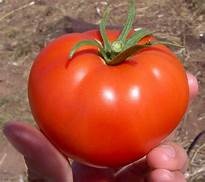
Label: tomato